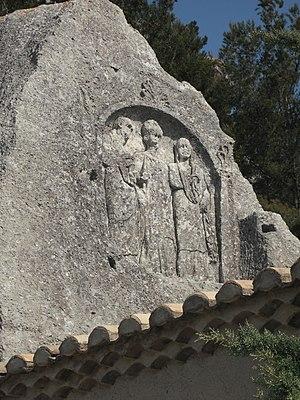
Les Trémaïe des Baux.
Les Trémaïé sont un bas-relief rupestre daté de l'époque gallo-romaine situé dans la commune Les Baux-de-Provence. Il est associé, depuis le XVIIᵉ siècle au moins au culte rendu aux saintes Maries qui, selon la tradition, auraient accosté sur une barque en Provence au Iᵉʳ siècle.
La Provence est une région historique et culturelle ainsi qu'un ancien État indépendant et une ancienne province avant de disparaître à la Révolution française pour réapparaître en grande partie sous la forme recomposée de la région Provence-Alpes-Côte d'Azur.
Sous le vocable de saintes Maries ou Trois Maries, la tradition catholique désigne trois femmes disciples de Jésus : Marie Madeleine, Marie Salomé et Marie Jacobé, qui seraient les trois femmes au pied de la croix dans les évangiles synoptiques alors que l'évangile attribué à Jean ne semble citer que deux d'entre elles. Selon la tradition chrétienne ou la légende, elles seraient venues s'établir en Camargue après avoir été contraintes à l'exil par les Romains. La figure des Trois Maries est reprise aussi pour désigner les trois filles appelées Marie que sainte Anne, la grand-mère de Jésus, aurait eues de trois mariages successifs. On la retrouve dans certaines traditions chrétiennes avec les trois Maries qui se rendent au tombeau du Christ le dimanche qui suit sa crucifixion pour embaumer son corps.
Le pèlerinage aux Saintes-Maries-de-la-Mer, dit encore pèlerinage des Gitans est une manifestation religieuse, doublée d'un phénomène touristique, qui se déroule en Camargue, aux Saintes-Maries-de-la-Mer, chaque année les 24 et 25 mai. Ce pèlerinage, avec la présence massive de tsiganes venus de toute l'Europe, est l’objet d’une forte médiatisation. Cette tradition camarguaise est pourtant récente puisqu'elle a été instaurée sous sa forme actuelle par le marquis Folco de Baroncelli, en 1935.
Le coteaux-d'aix-en-provence est un vin d'AOC produit dans le vignoble de Provence, autour de la ville d'Aix-en-Provence, dans les Bouches-du-Rhône.